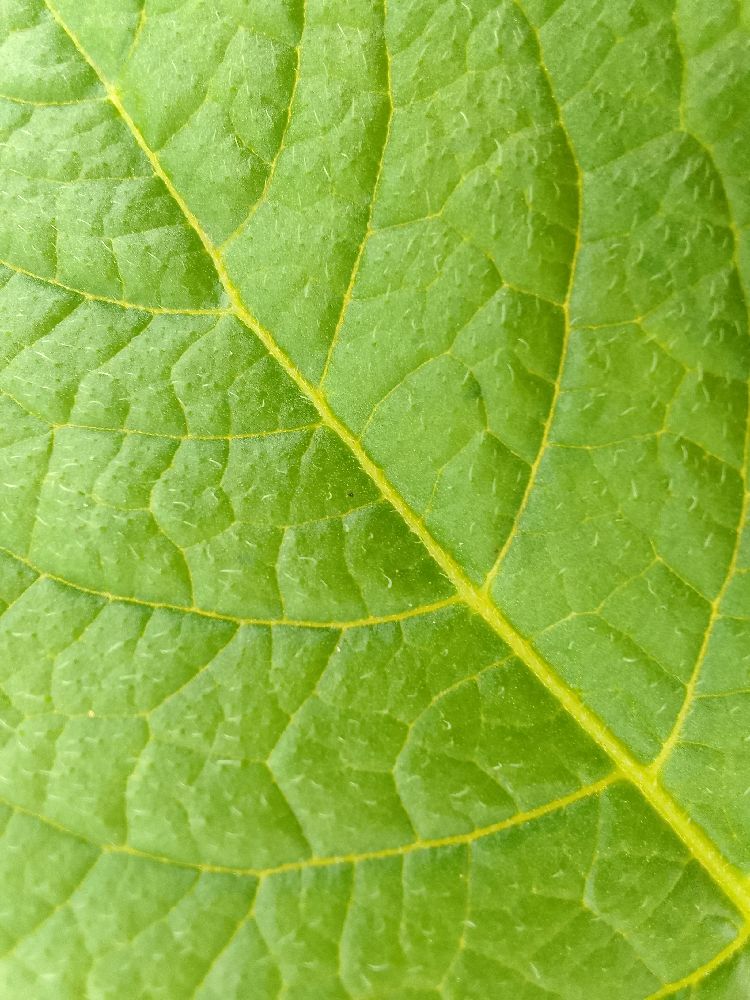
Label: Healthy